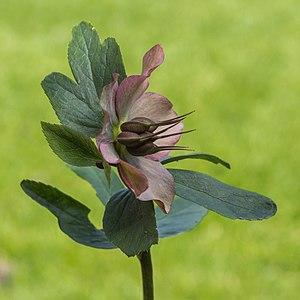
La rose de carême, Helleborus orientalis, est une espèce de la section Helleborastrum, qui atteint 45 cm lors de la floraison.